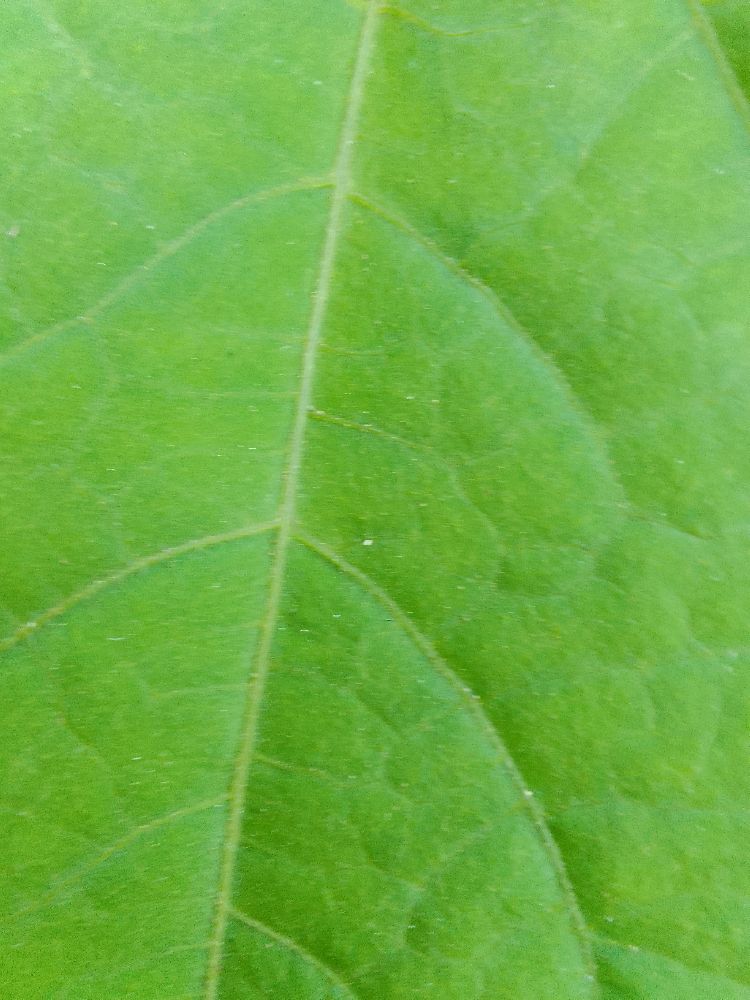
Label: healthy